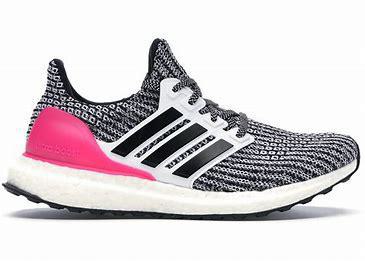
Brand: Adidas
Model: Ultra Boost 4